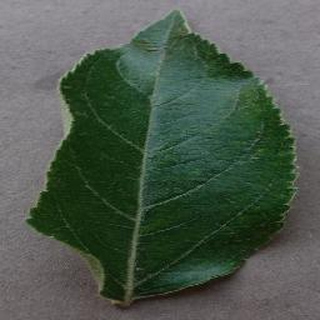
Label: healthy_apple